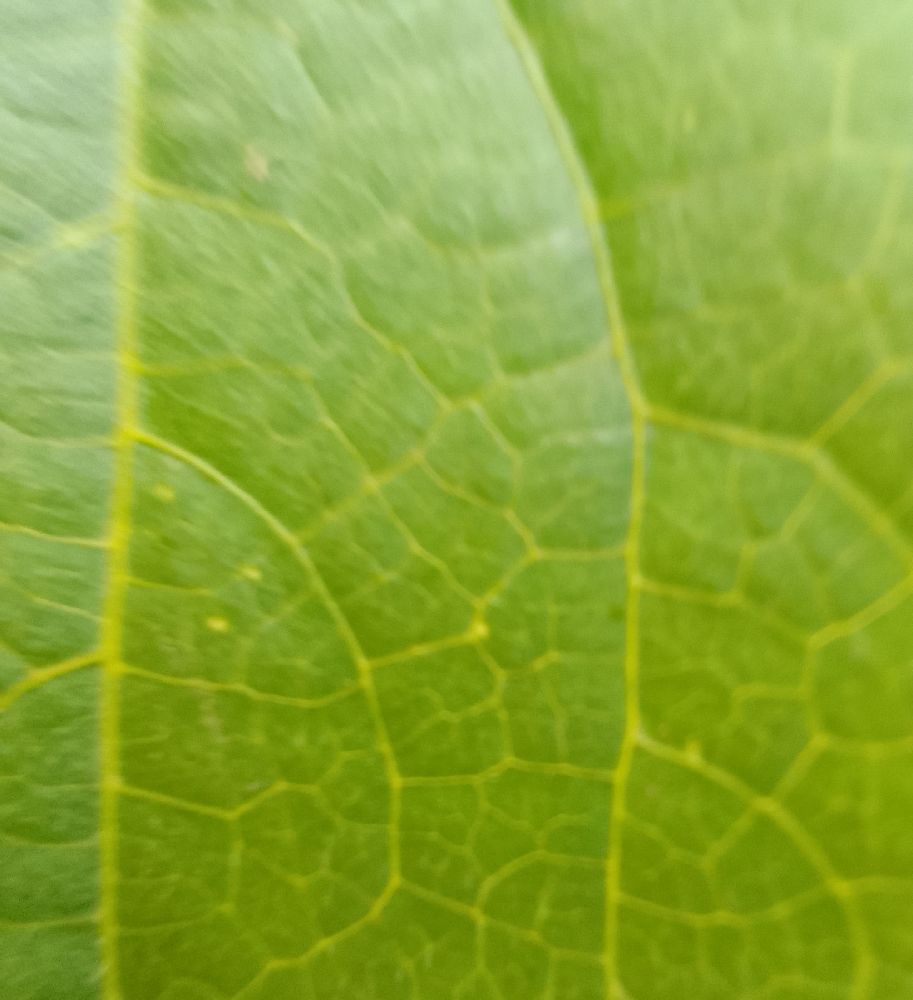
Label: healthy